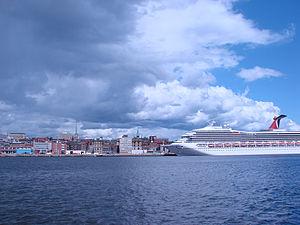
Le Nouveau-Brunswick est une province du Canada. Sa capitale est Fredericton et ses plus grandes villes sont Moncton et Saint-Jean. Les langues officielles de la province sont l'anglais et le français.
L’économie du Nouveau-Brunswick a longtemps été dominée par l'exploitation des ressources naturelles.